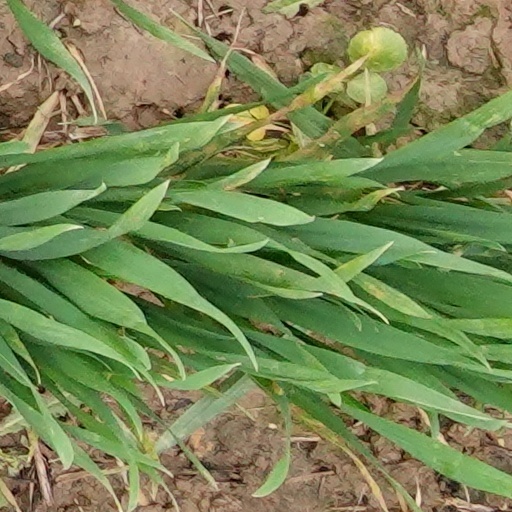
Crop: wheat